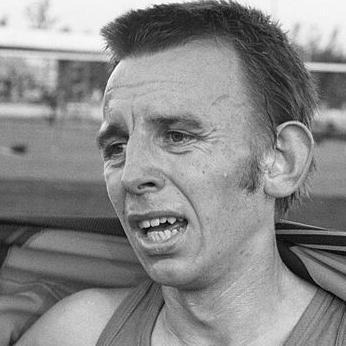
Age: 26